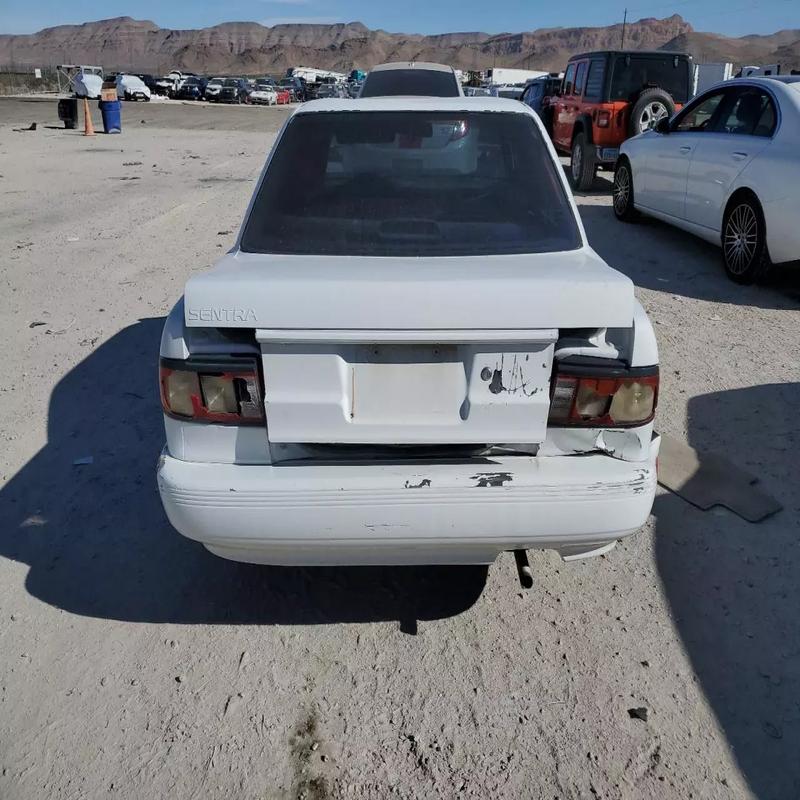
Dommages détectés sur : malle, feu arrière droit, feu arrière gauche, pare-choc arrière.
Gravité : majeur